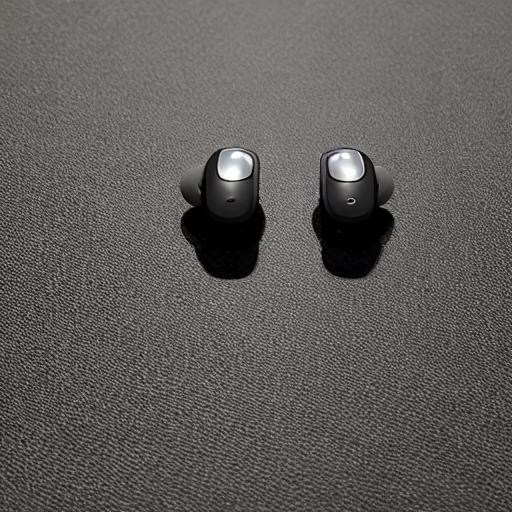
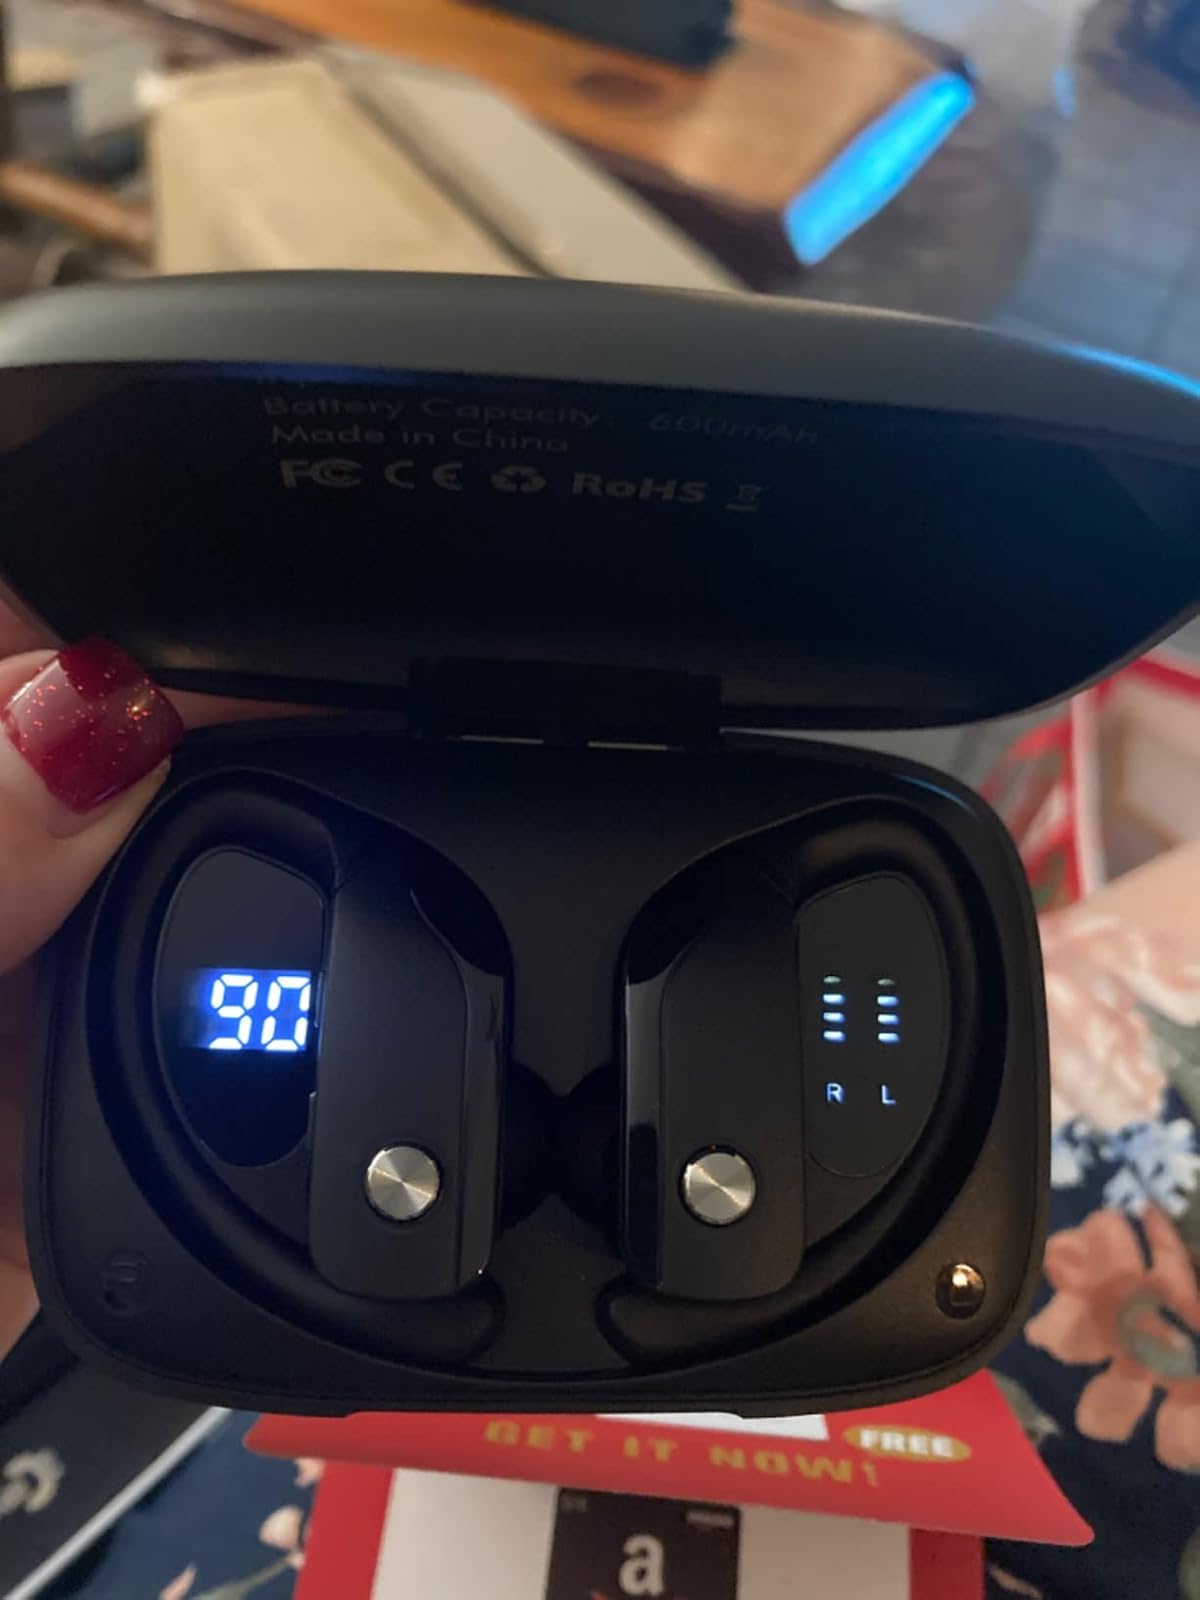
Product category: earbuds
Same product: no